Racism

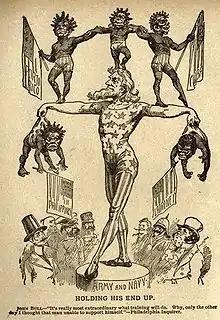
In 1899 Uncle Sam (a personification of the United States) balances his new possessions which are depicted as savage children. The figures are Puerto Rico, Hawaii, Cuba, Philippines and "Ladrones" (the Mariana Islands).

Centuries of European colonialism in the Americas, Africa and Asia were often justified by white supremacist attitudes. During the early 20th century, the phrase "The White Man's Burden" was widely used to justify an imperialist policy as a noble enterprise. A justification for the policy of conquest and subjugation of Native Americans emanated from the stereotyped perceptions of the indigenous people as "merciless Indian savages", as they are described in the United States Declaration of Independence. Sam Wolfson of "The Guardian" writes that "the declaration's passage has often been cited as an encapsulation of the dehumanizing attitude toward indigenous Americans that the US was founded on." In an 1890 article about colonial expansion onto Native American land, author L. Frank Baum wrote: "The Whites, by law of conquest, by justice of civilization, are masters of the American continent, and the best safety of the frontier settlements will be secured by the total annihilation of the few remaining Indians." In his "Notes on the State of Virginia", published in 1785, Thomas Jefferson wrote: "blacks, whether originally a distinct race, or made distinct by time or circumstances, are inferior to the whites in the endowments of both body and mind." Attitudes of black supremacy, Arab supremacy, and East Asian supremacy also exist.